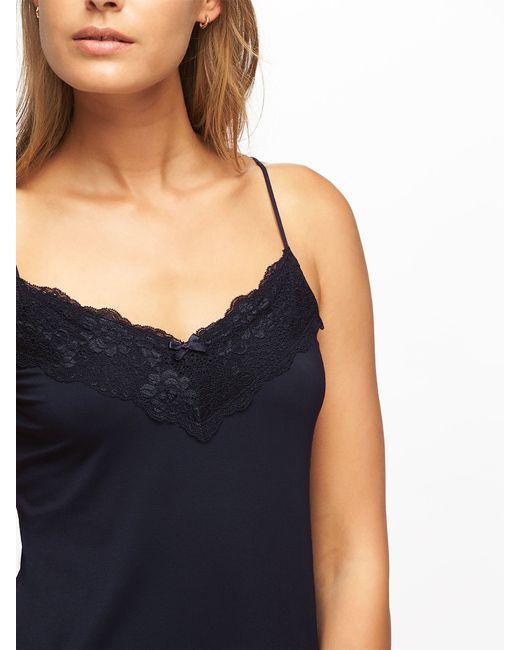
Schwarzes Spitzenoberteil für Damen mit dünnen Trägern